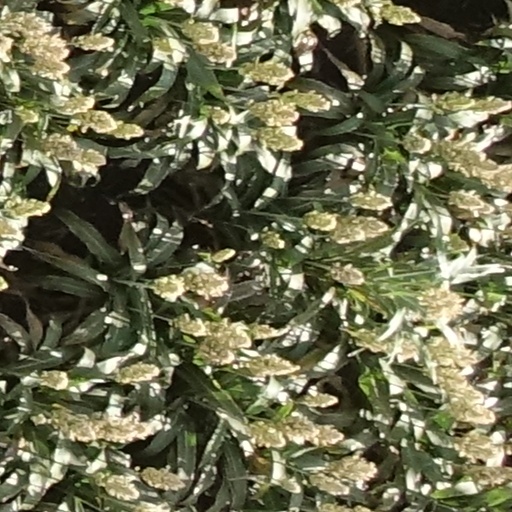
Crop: sorghum